Q22 (building)

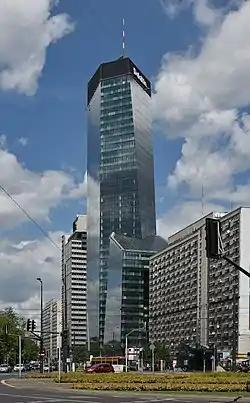
Construction site in June 2016

Q22 is a neomodern office skyscraper in Warsaw, Poland. The project was developed by the Polish real estate developer Echo Investment and designed by APA Kuryłowicz & Associates with collaboration of Buro Happold Polska. The building is high and has rentable office space. It replaces the Mercure Fryderyk Chopin hotel that occupied this site between 1991 and 2012.